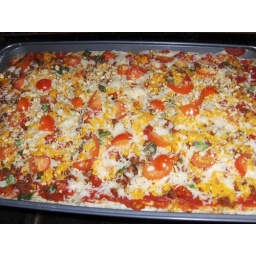
labor day weekend at the lake house in bridgman, michigan with 17 of our closest friends :D